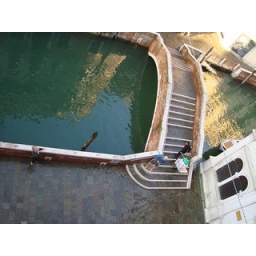
Karen and Eric, with shoes off, playing in the water